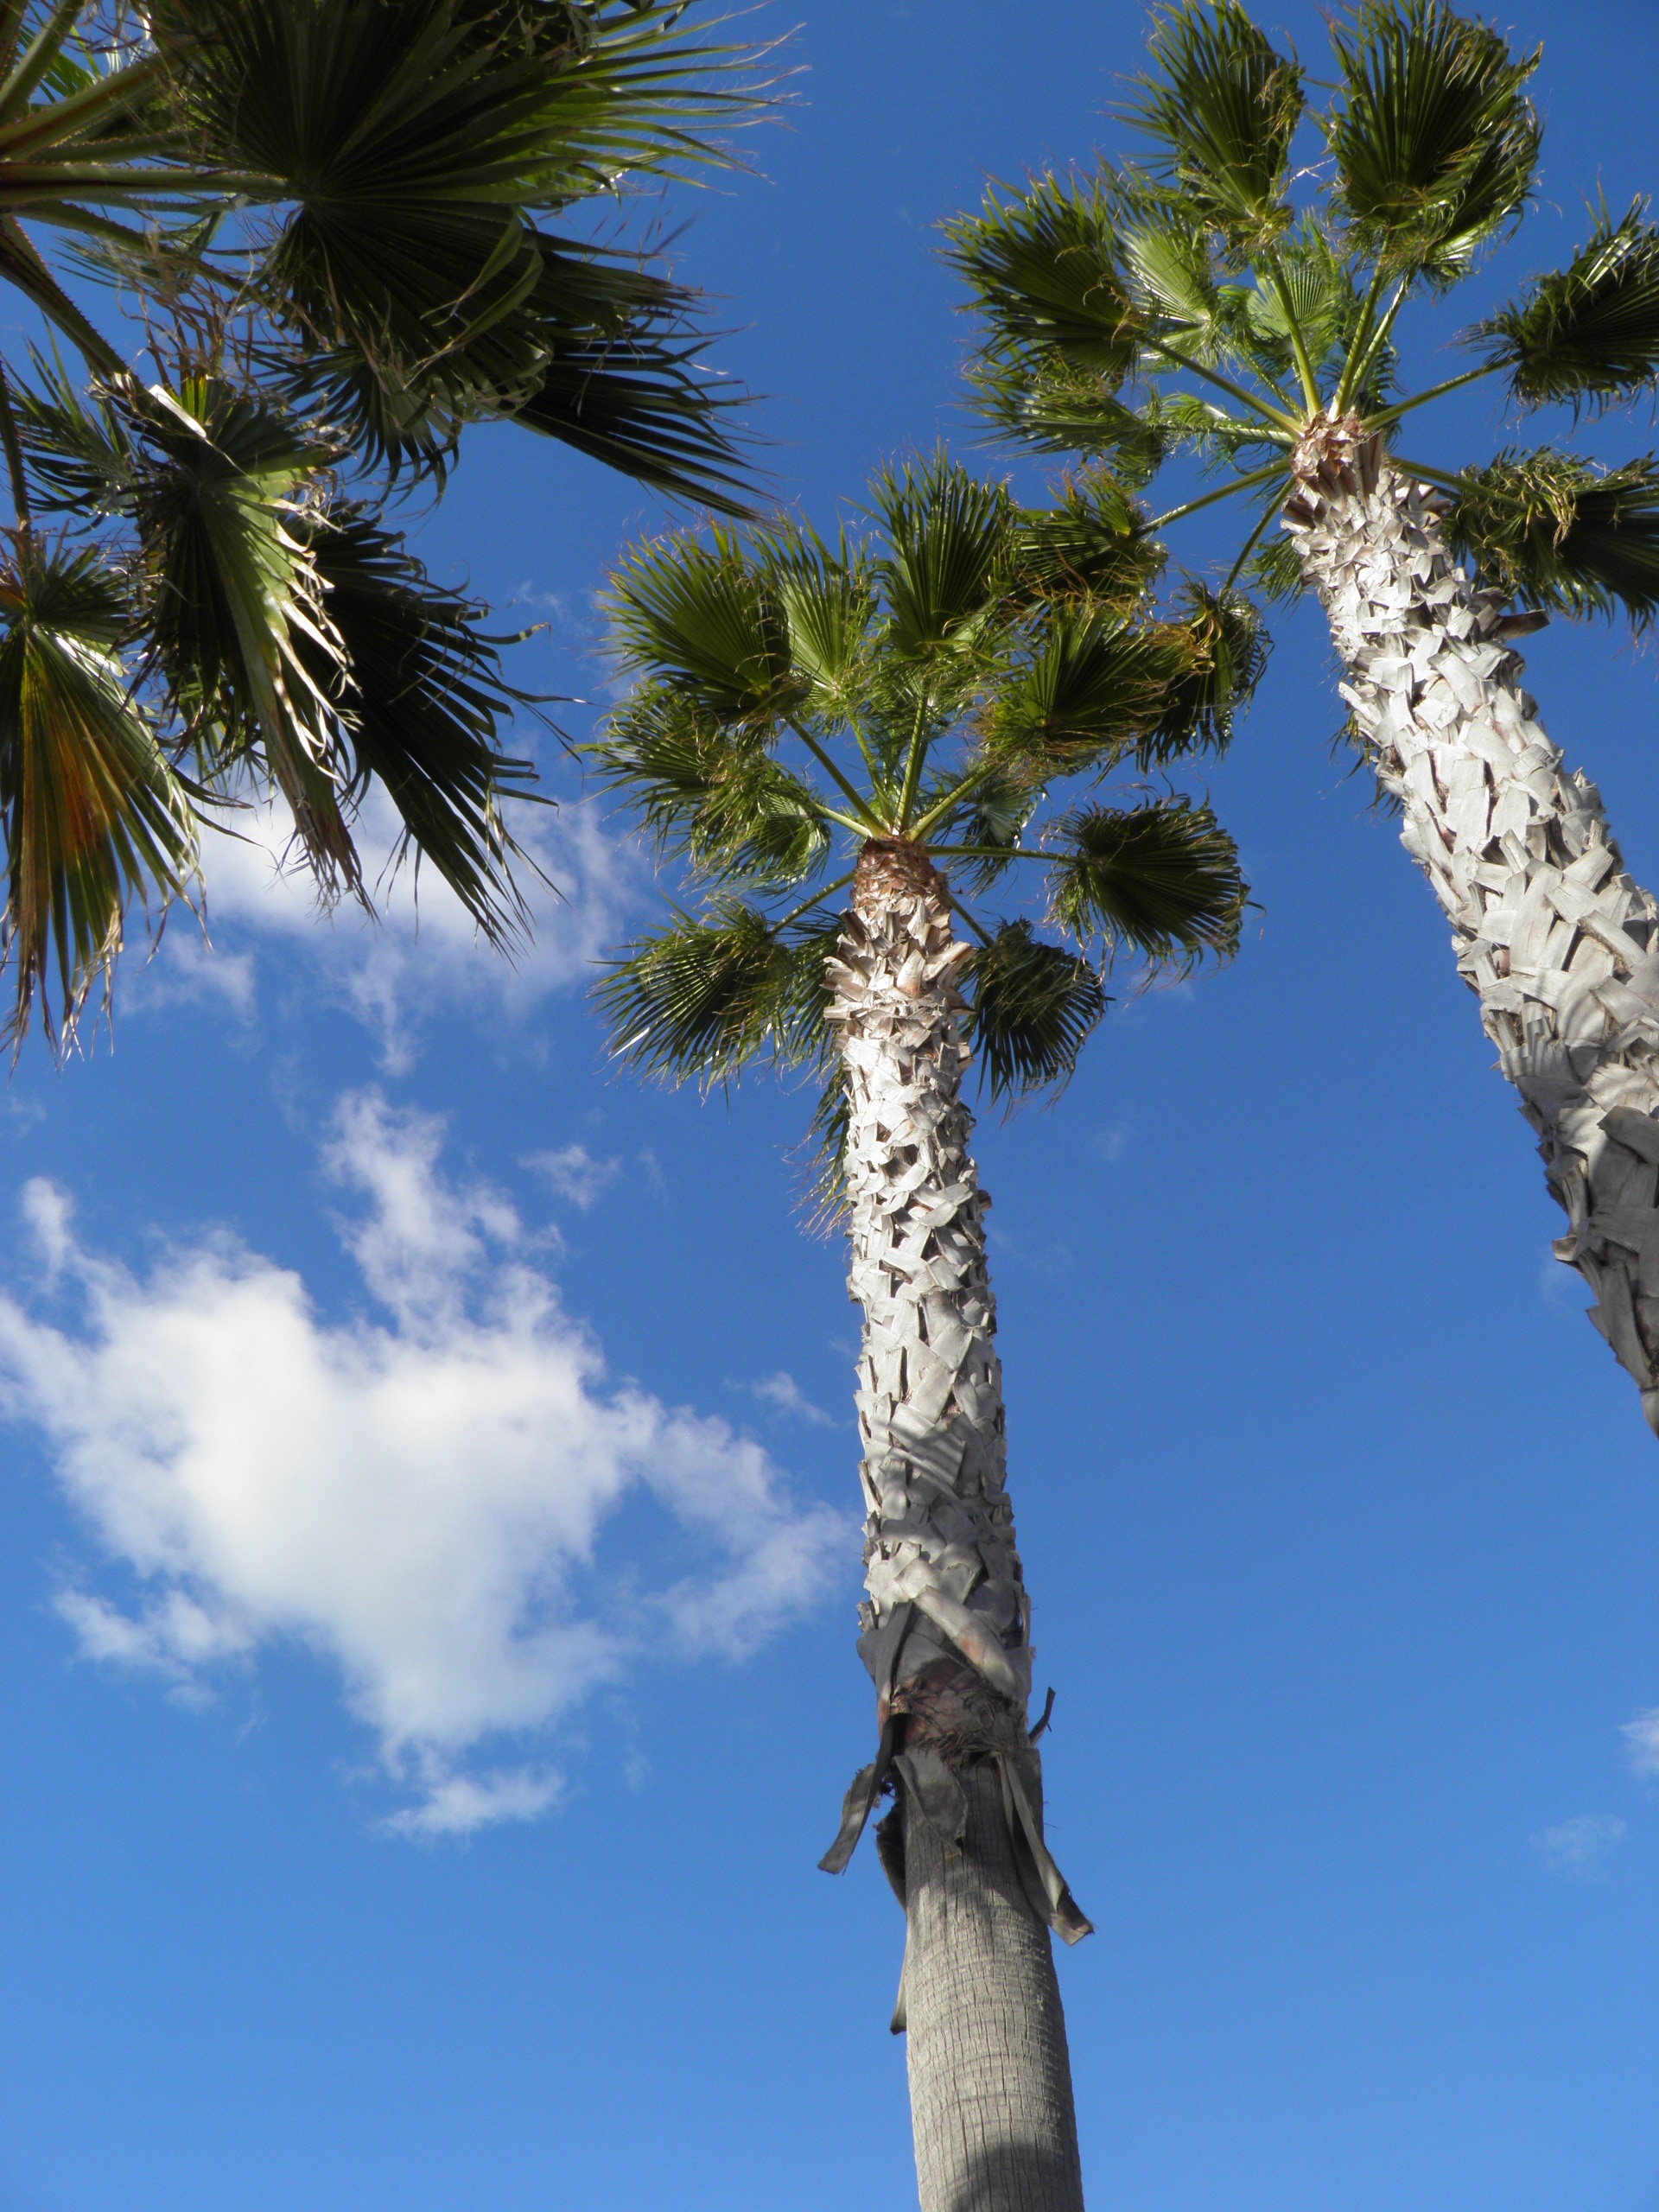
tree, branch, plant, sky, flower, summer, travel, palm, tropical, holiday, blue, portugal, palm trees, flowering plant, woody plant, land plant, arecales, palm family, borassus flabellifer